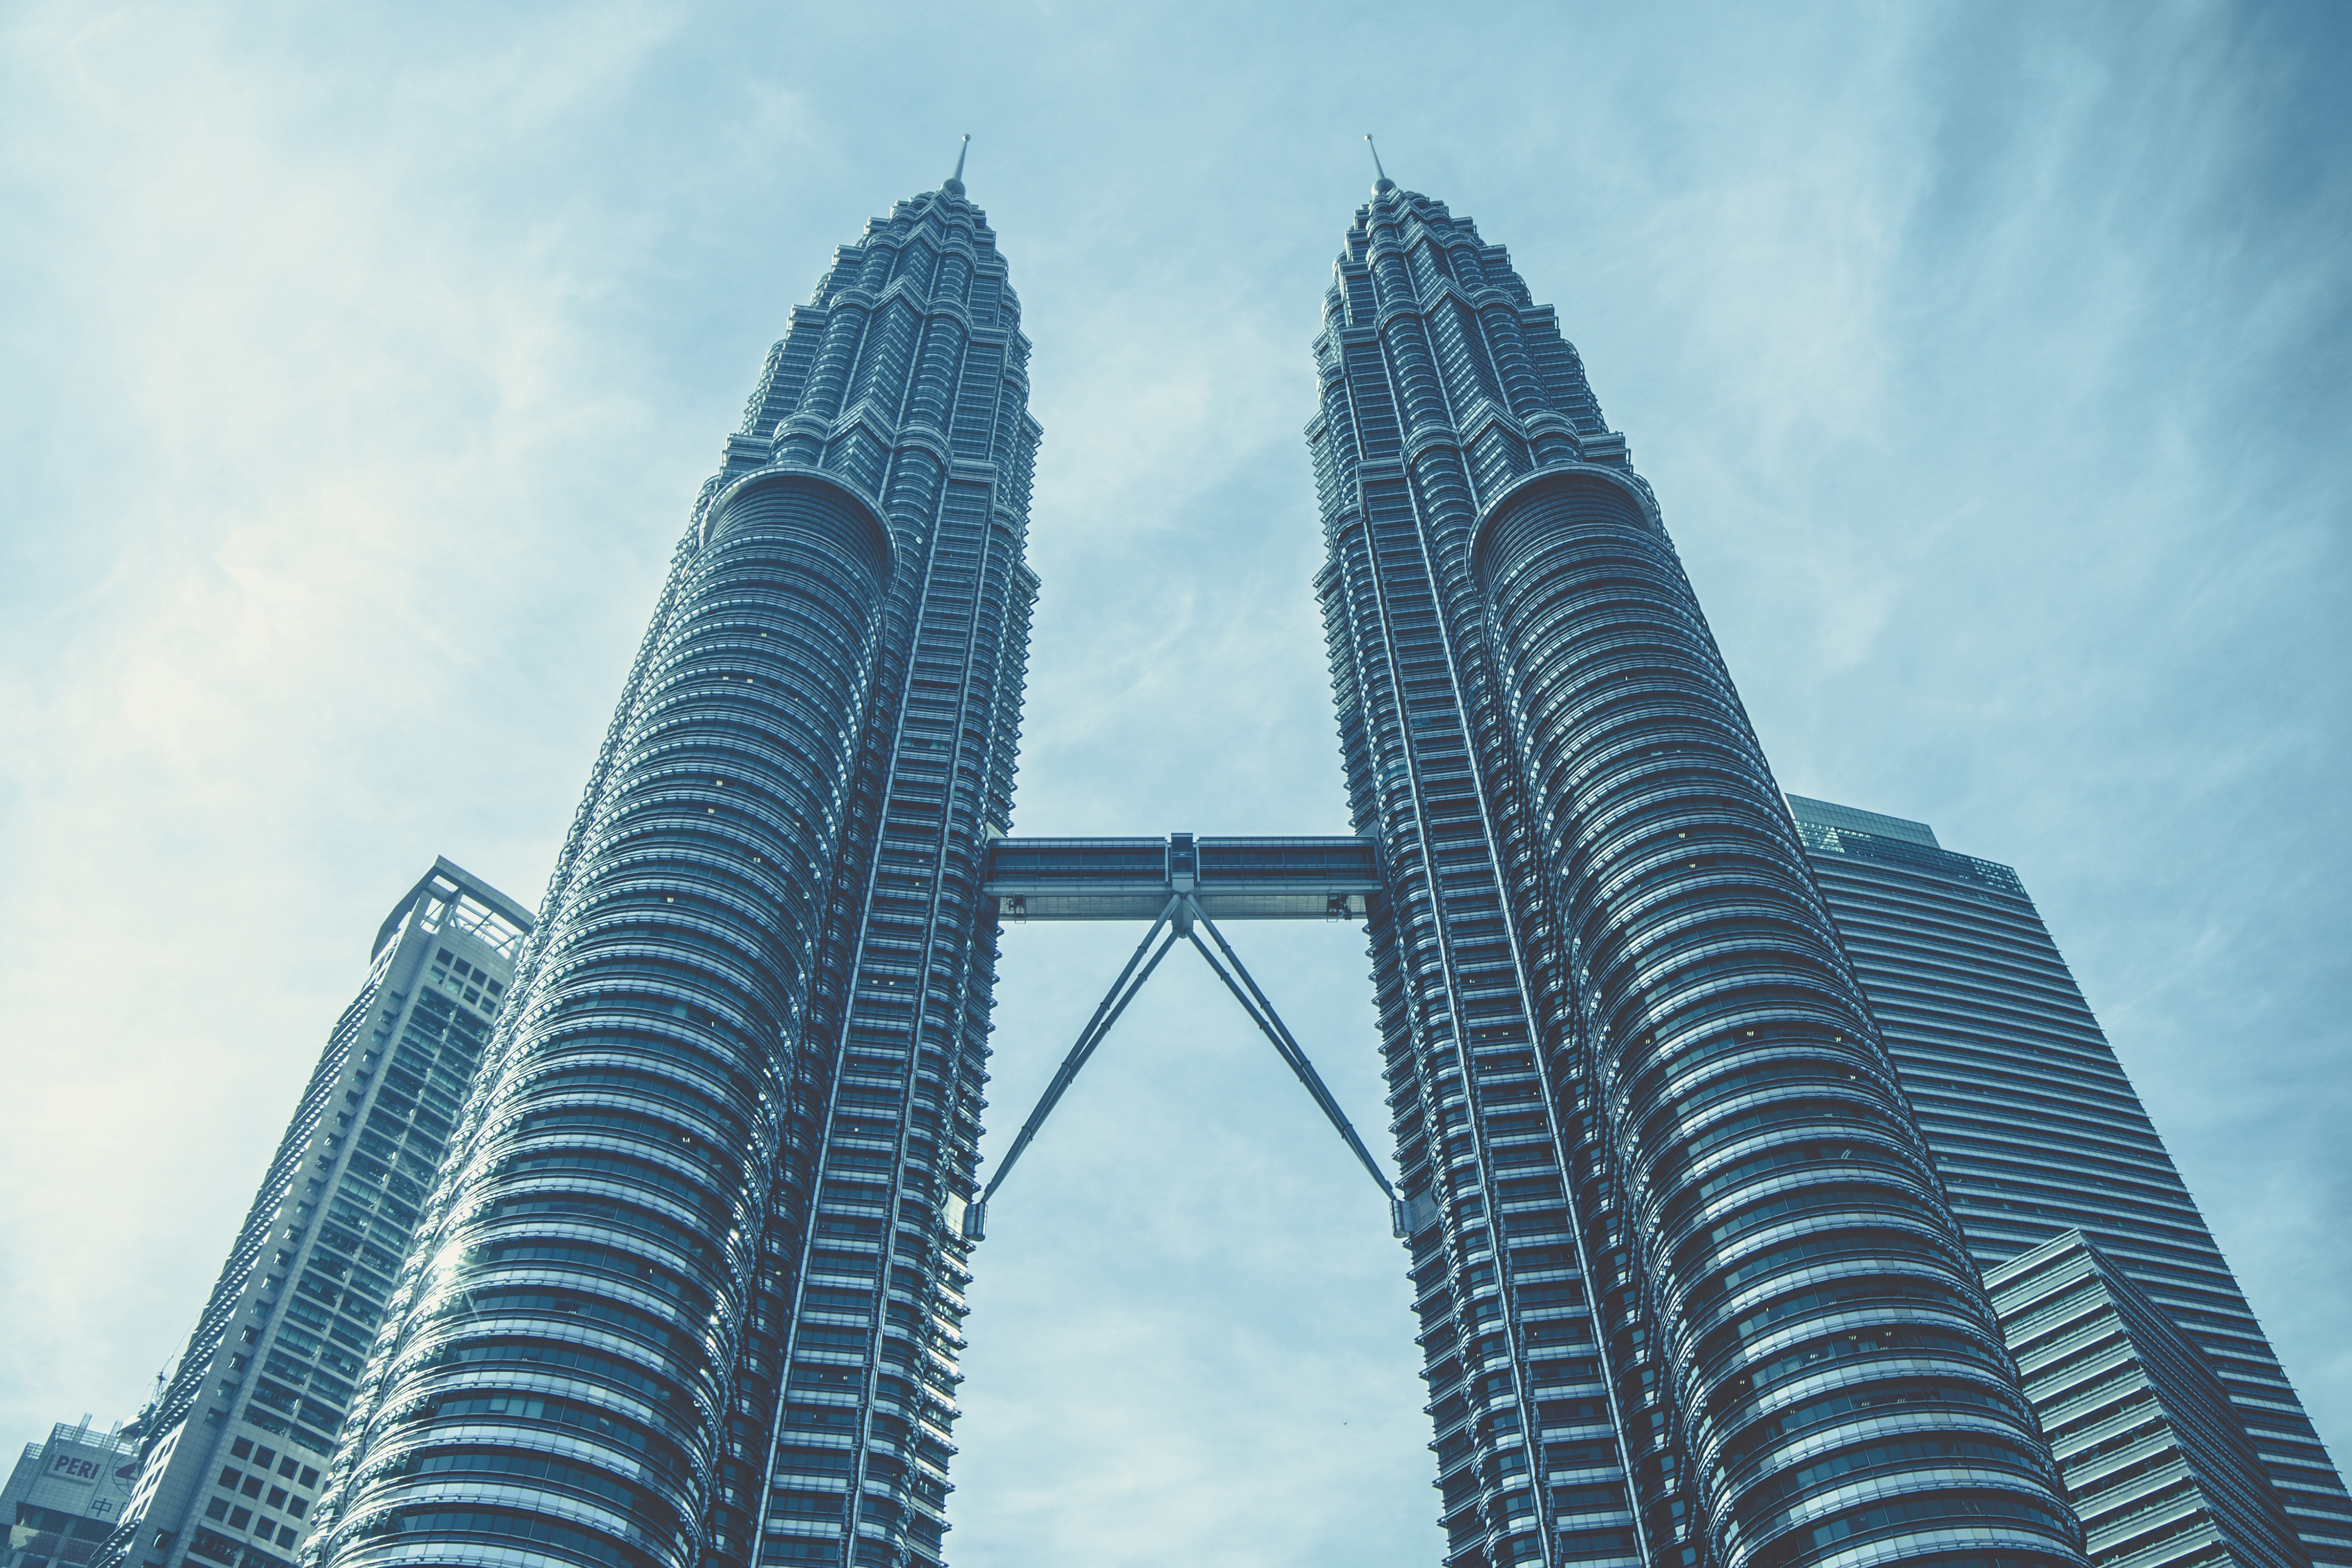
city, skyscraper, metropolitan area, daytime, tower block, blue, landmark, metropolis, sky, urban area, architecture, tower, building, human settlement, commercial building, corporate headquarters, symmetry, mixed use, cityscape, condominium, downtown, headquarters, cloud, skyline, world, urban design